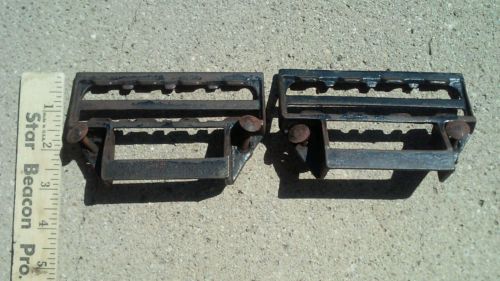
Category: cabinet